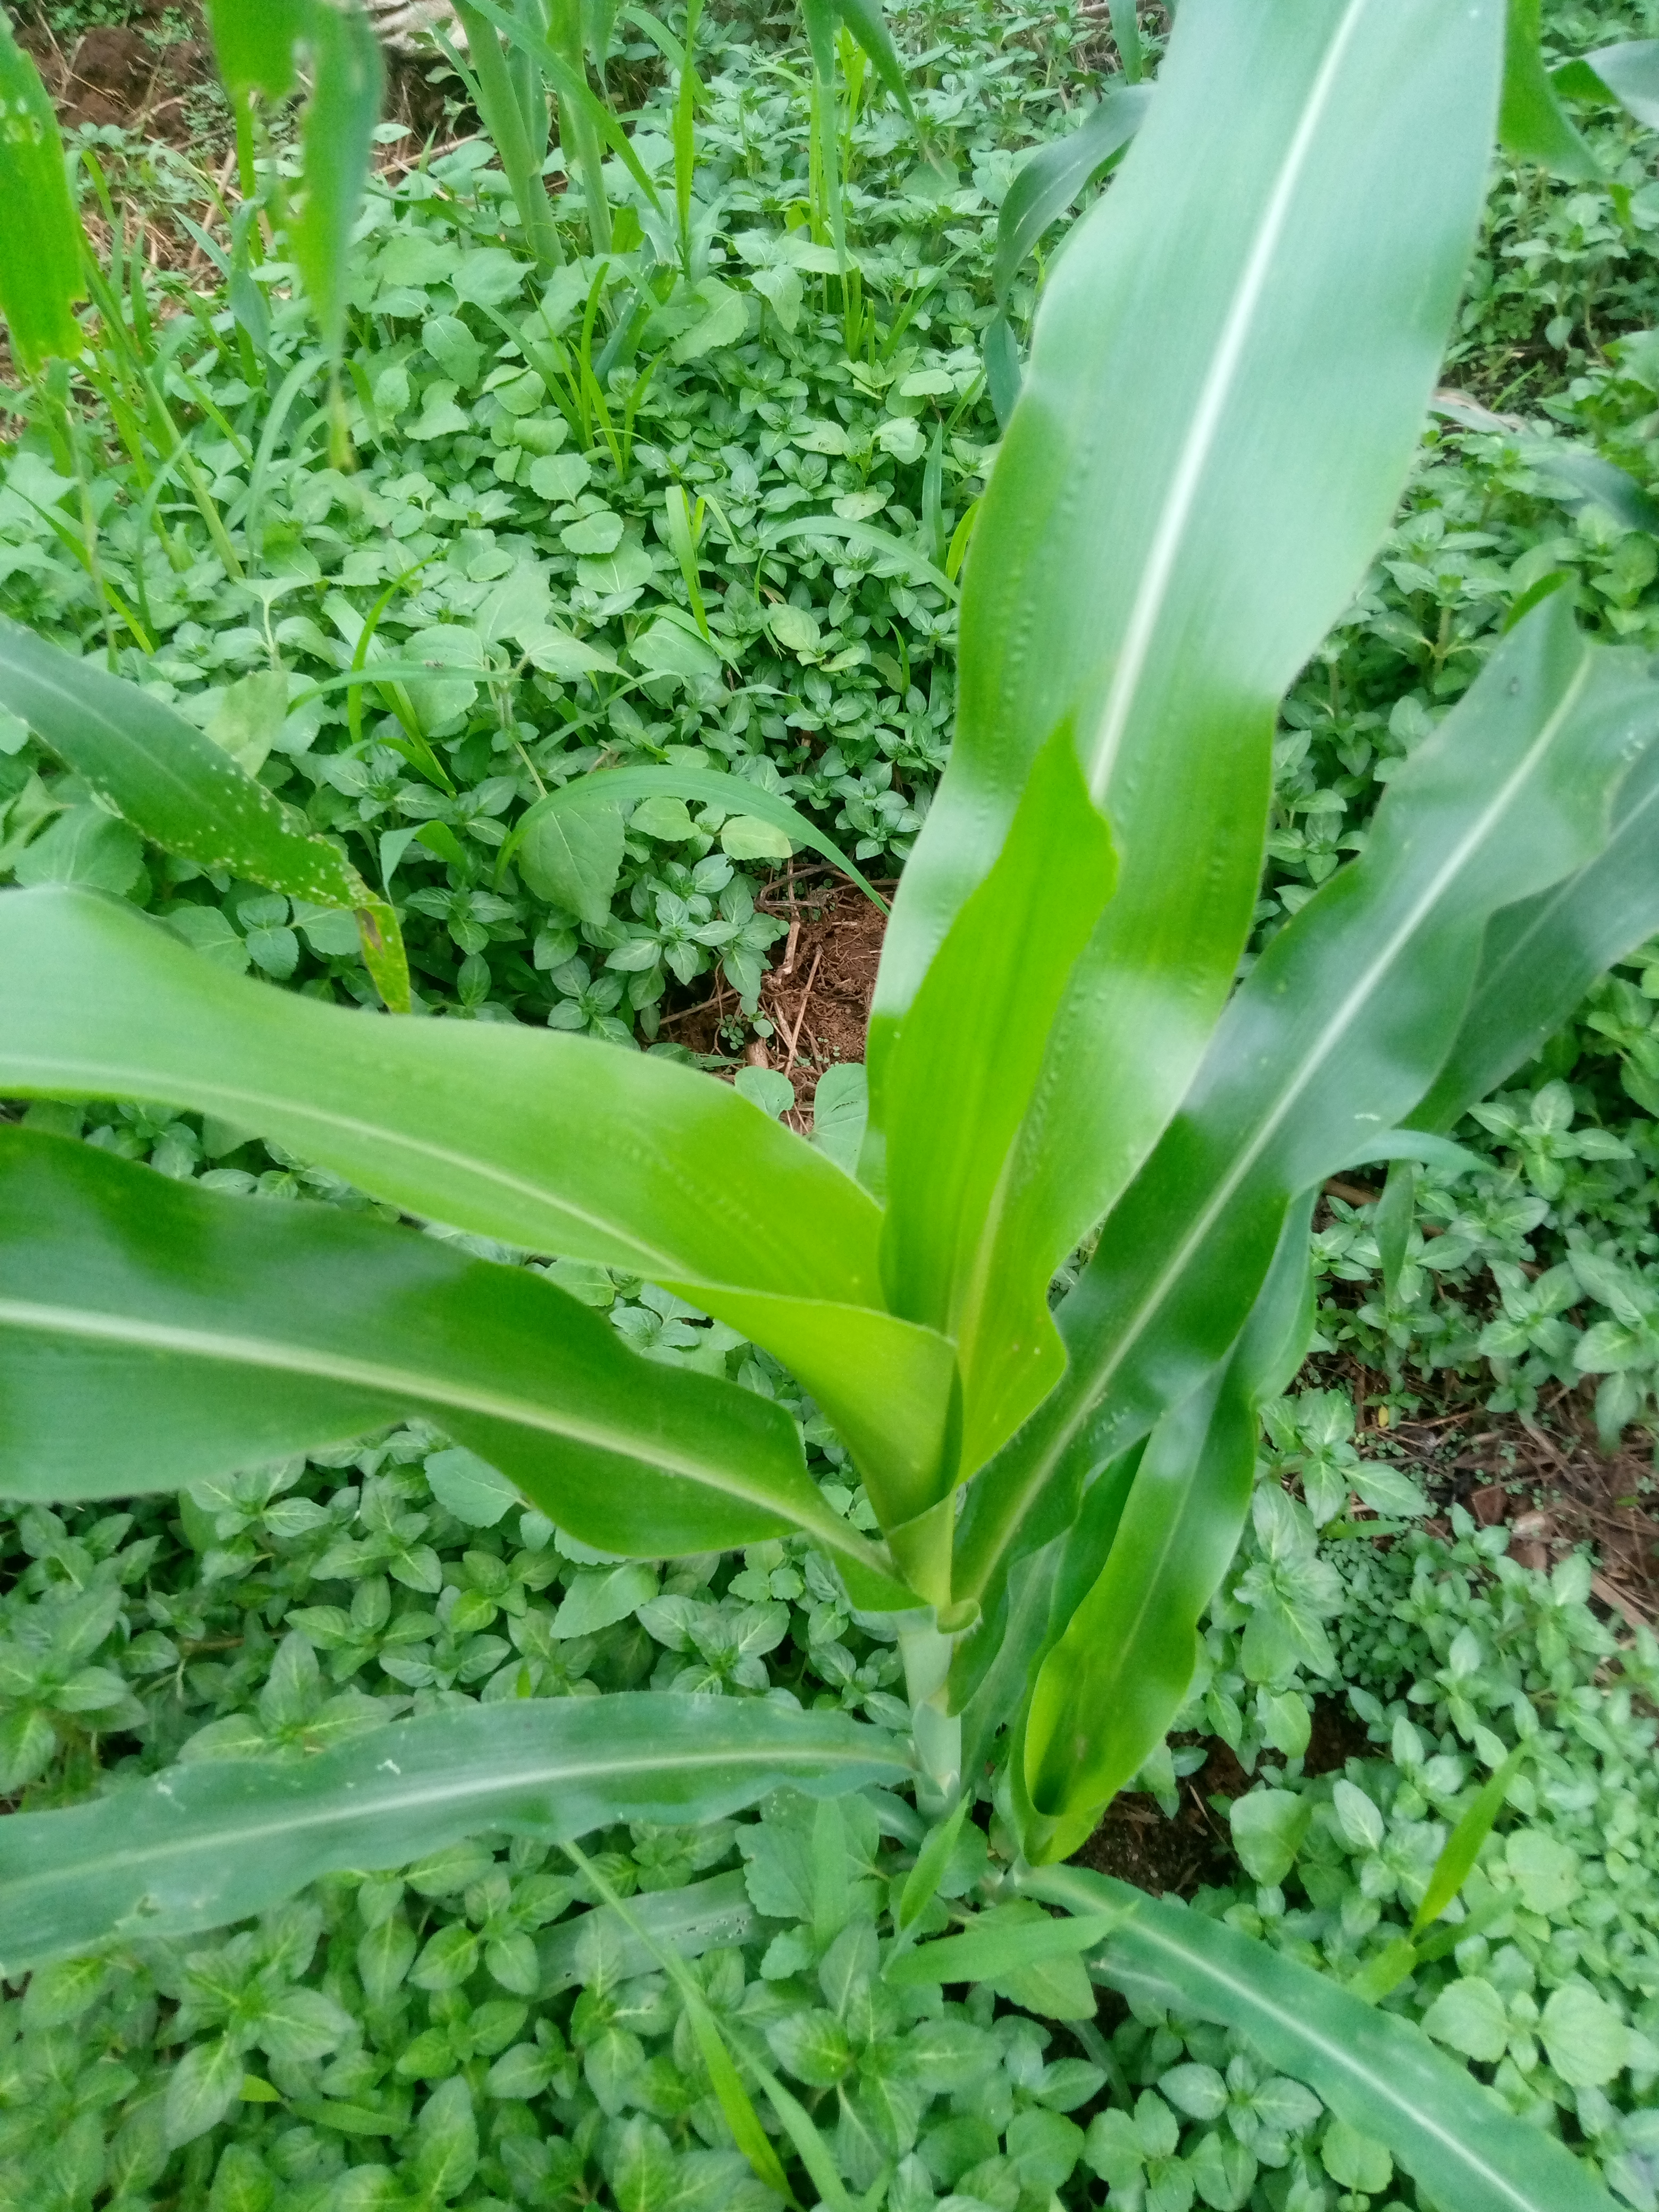
Label: healthy